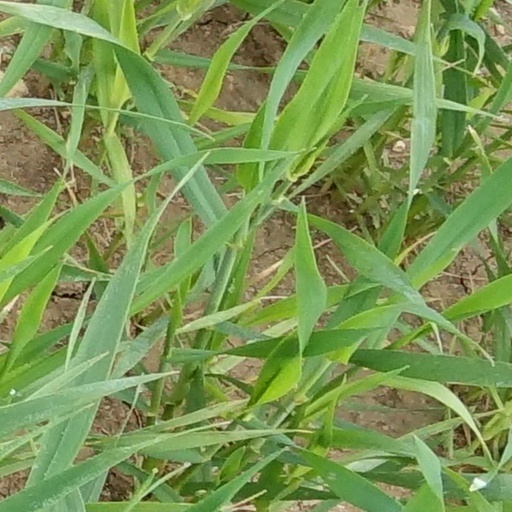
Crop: wheat